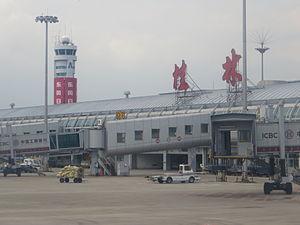
L'aéroport international de Guilin Liangjiang est un aéroport qui dessert Guilin dans la province du Guangxi en Chine. Il résulte de la reconversion d'une base militaire entre 1991 et 1996. Il a accueilli 5 875 327 passagers en 2013.